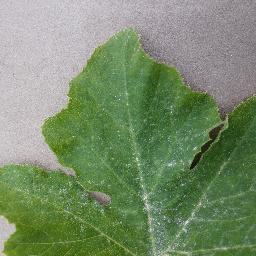
Label: Squash___Powdery_mildew